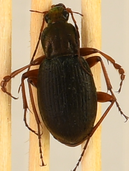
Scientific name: Chlaenius aestivus
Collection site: Smithsonian Environmental Research Center NEON (SERC), plot SERC_006